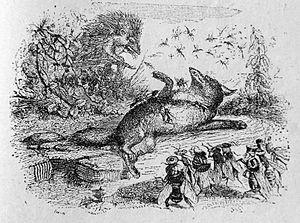
J.J. Grandville. Illustrations des Fables de La Fontaine. 1838-1840.
Le Renard, les Mouches et le Hérisson est la treizième fable du livre XII de Jean de La Fontaine situé dans le troisième et dernier recueil des Fables de La Fontaine, édité pour la première fois en 1693 mais daté de 1694.